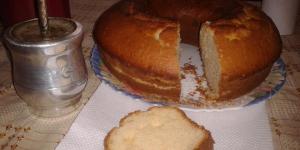
bizcochuelo clasico y super economico